Quintus Sulpicius Maximus

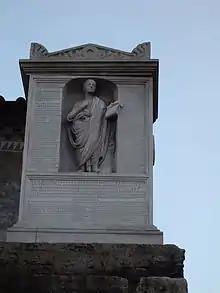
Memorial stele (replica)

The young Quintus, probably the son of a freedman associated with the "gens Sulpicii", took part in the poetry competition which formed part of the third edition of the Ludi Capitolini in 94. The Ludi had been founded by Domitian in 86 to celebrate the restoration of the Temple of Jupiter Optimus Maximus.